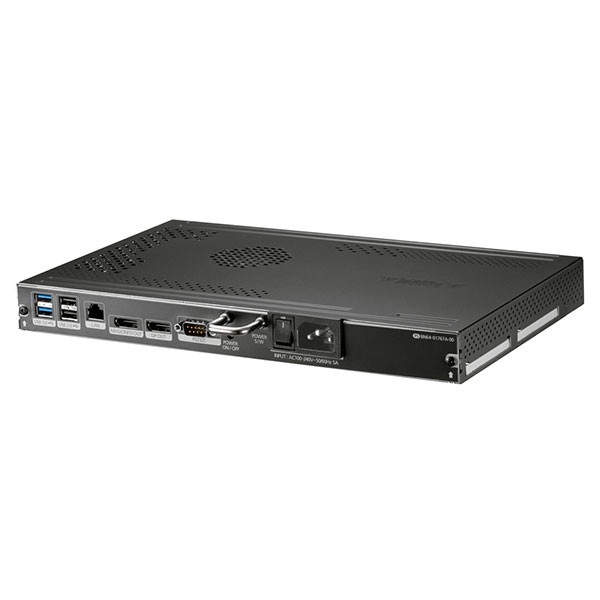
SBB-DA Set Back Box
Samsung's SBB-DA Set Back Box features a 2.5 GHz quad core processor and Windows-embedded OS for fast, PC-like performance. Along with a 64GB SSD, 4GB of memory and versatile connectivity options including MagicInfo for video walls, this media player delivers powerful content. Media Player Delivering Powerful Content with a 2.5 GHz Quad Core Processor Windows-Embedded OS for Fast, PC-Like Performance 64GB SSD, 4GB of Memory and Versatile Connectivity Options MagicInfo Software for Creating Video Walls AMD Bald Eagle RX425 (2.5GHz Quad-Core) 4GB (DDR3 SO-DIMM 2GB x 2) USB 2.0 Port x 2, USB 3.0 Port x 2 1st: Magicinfo Out (DP Port, Up-to 1080p) 2nd: Display Port
Brand: Educational Ordering Portal
Category: Electronics > Video > Video Accessories > Television Parts & Accessories > TV Converter Boxes